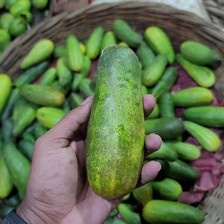
Label: cucumber